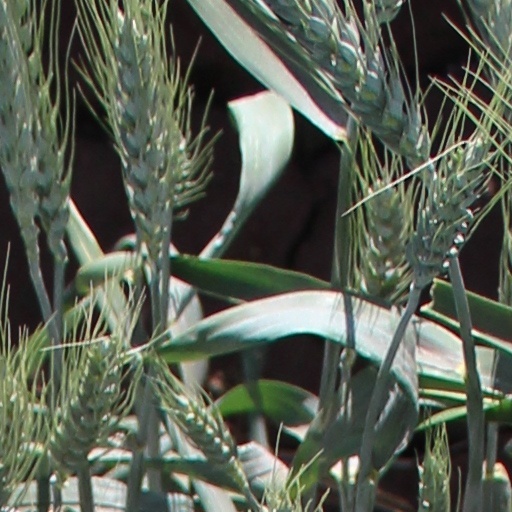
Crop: wheat